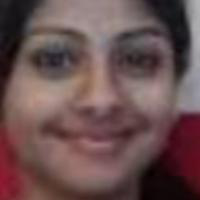
Age group: age 21-30